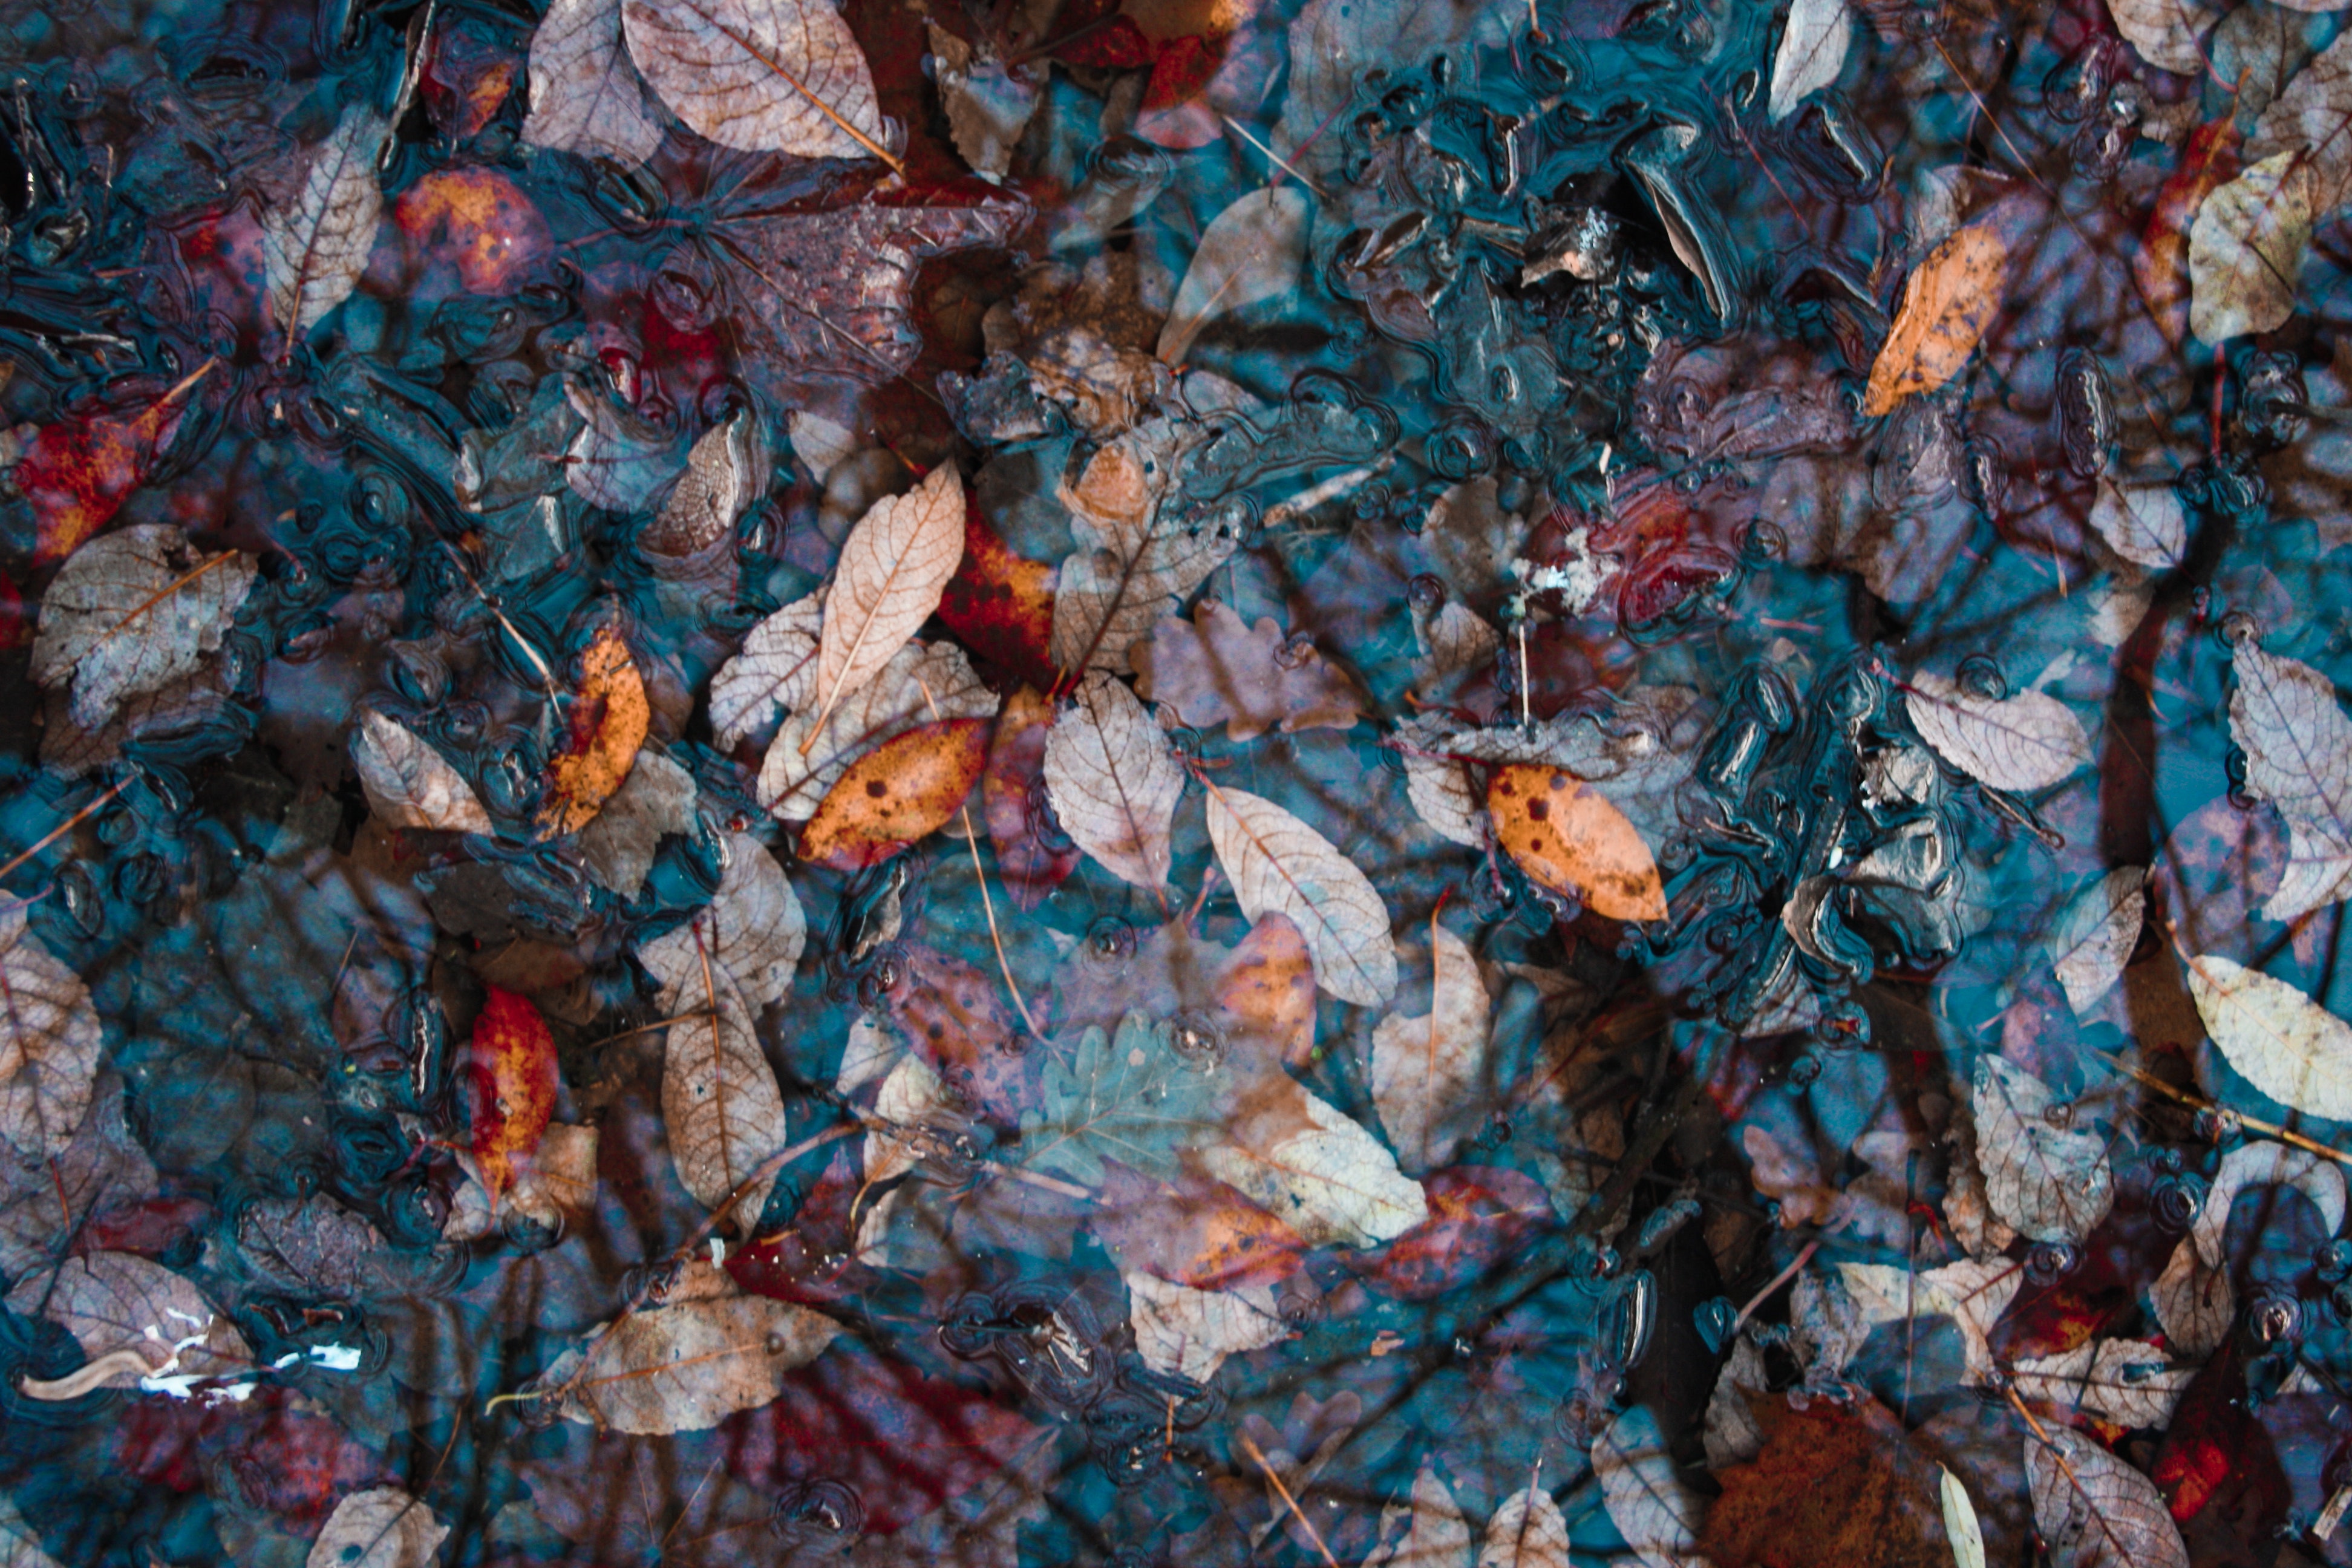
rock, scrap, waste, geology, water, pattern